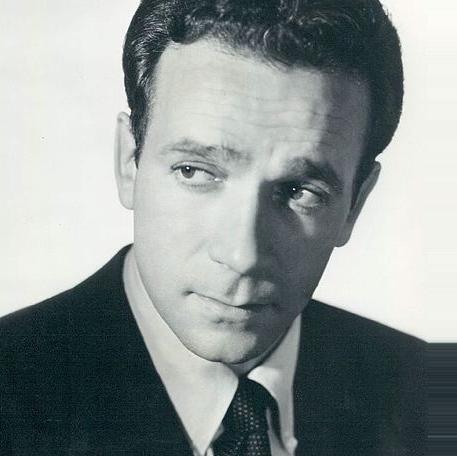
Age: 50